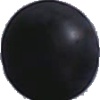
Label: Grape Blue 1